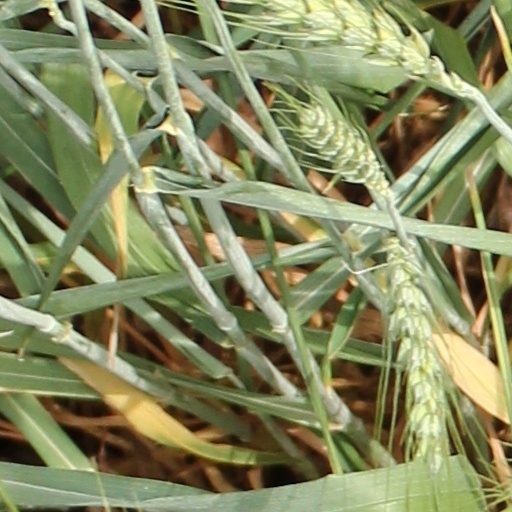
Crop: wheat